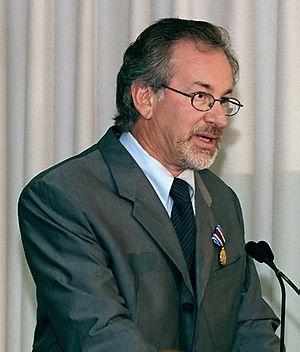
Paramount Pictures Corporation est l'une des plus grandes sociétés de production cinématographique. Elle est issue de la fusion en 1916 de la Famous Players, créée en 1912 par Adolph Zukor, avec la Jesse L. Lasky Feature Play Company et qui absorbent la Paramount Pictures Corporation une petite société fondée en 1914. C'est le plus ancien studio de cinéma américain encore en activité avec Universal Pictures. Filiale du conglomérat ViacomCBS, son siège social se situe sur Melrose Avenue à Hollywood, en Californie au sein des Paramount Studios.
Steven Spielberg /ˈstiːvən ˈspiːlbɝɡ/ est un réalisateur, scénariste et producteur de cinéma américain, né le 18 décembre 1946 à Cincinnati.